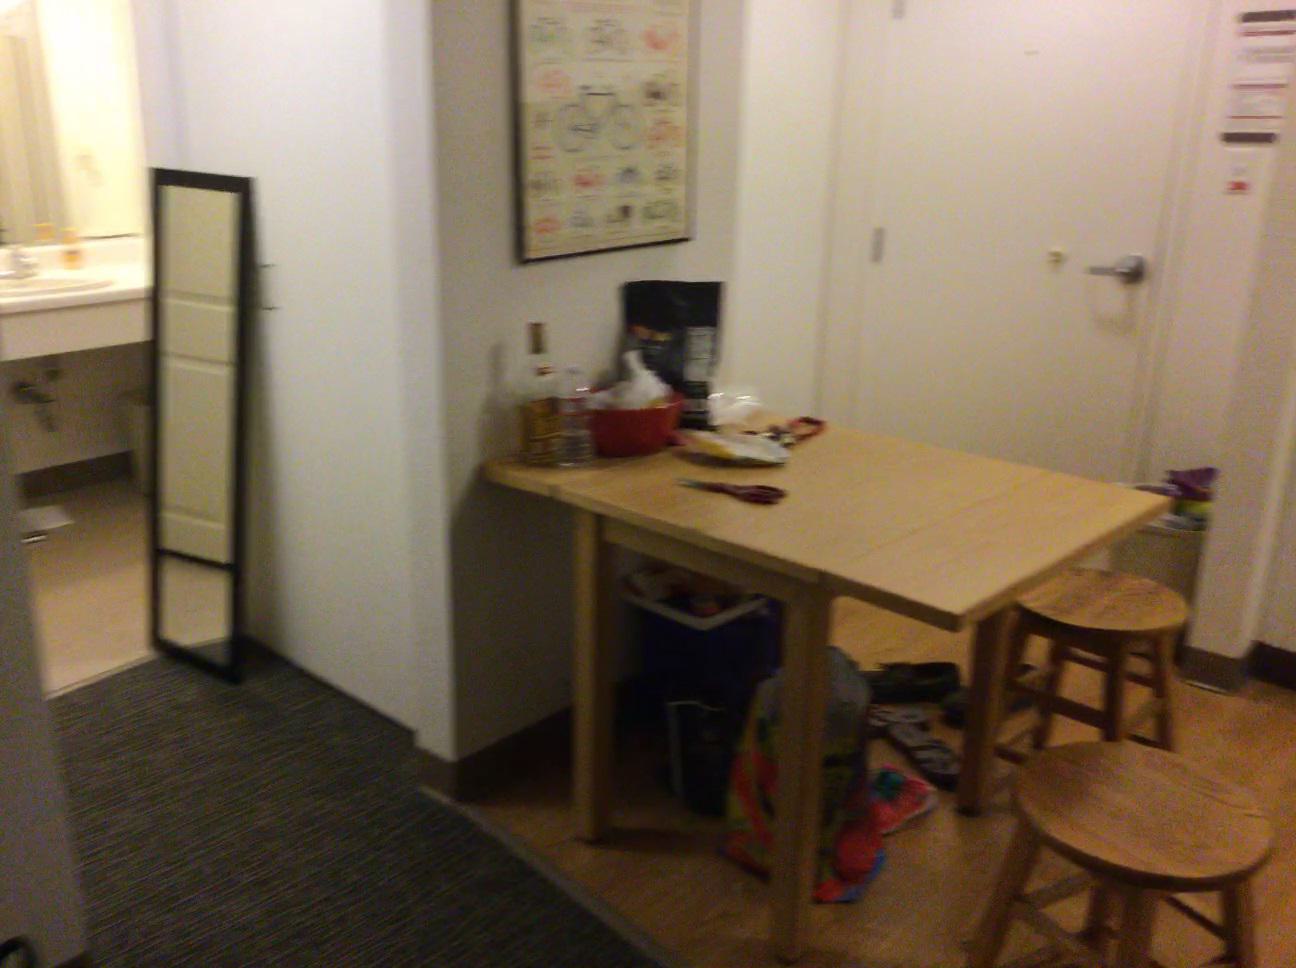
Question: Can the bottle fit right of the table from the world's perspective? Final answer should be yes or no.
Answer: No